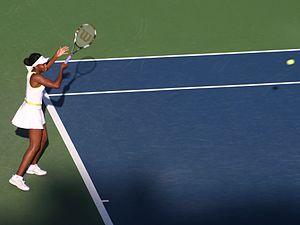
Venus Ebony Starr Williams, née le 17 juin 1980 à Lynwood, est une joueuse de tennis américaine, professionnelle sur le circuit WTA depuis 1994. Elle est la sœur aînée de Serena Williams.